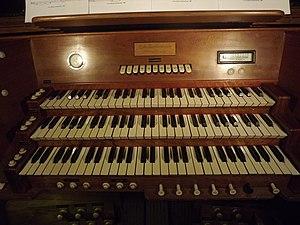
Orgue de l'église Saint-Luc de Raon L'Etape, 44 jeux sur 3 claviers et pédalier. Construit par Joseph RINCKENBACH et inauguré en 1931 par Gaston Litaize. Endommagé en novembre 1944 par les bombardements américains, il t est réparé en 1955 par la manufacture ROETHINGER.
Le clavier est, en musique et plus précisément en organologie, un ensemble de touches que l'on enfonce à l'aide des doigts, pour jouer de certains instruments. Sur certains d'entre eux, les orgues en particulier, un clavier spécial est actionné avec les pieds - on parle alors de pédalier.
Le lexique de l'orgue présente les termes et expressions en usage dans le monde de l'orgue : éléments de l'instruments, termes techniques de la facture d'orgue, jeux les plus typiques.
L'orgue est le plus vieil instrument à clavier de l'histoire et c'est donc pour l'orgue que le clavier a été inventé. C'est au cours du IIIᵉ siècle avant notre ère, à Alexandrie, que l'ingénieur Ctésibios met au point le premier orgue nommé « hydraule », à la faveur de ses recherches sur l'élasticité de l'air. Chaque tuyau dispose d'une petite tirette rappelée par un ressort qui permet de faire entrer l'air et produire le son. Le clavier est donc né en même temps que l'instrument qu'il servait — l'orgue.